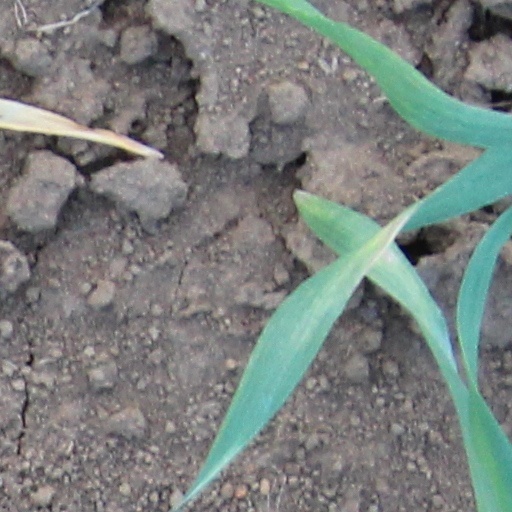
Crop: wheat